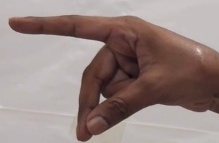
ASL sign: P